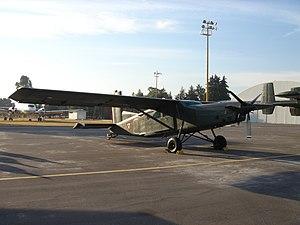
Fuerza Aérea Mexicana est la branche aérienne de l'armée mexicaine et dépend du Secrétariat de la Défense nationale.